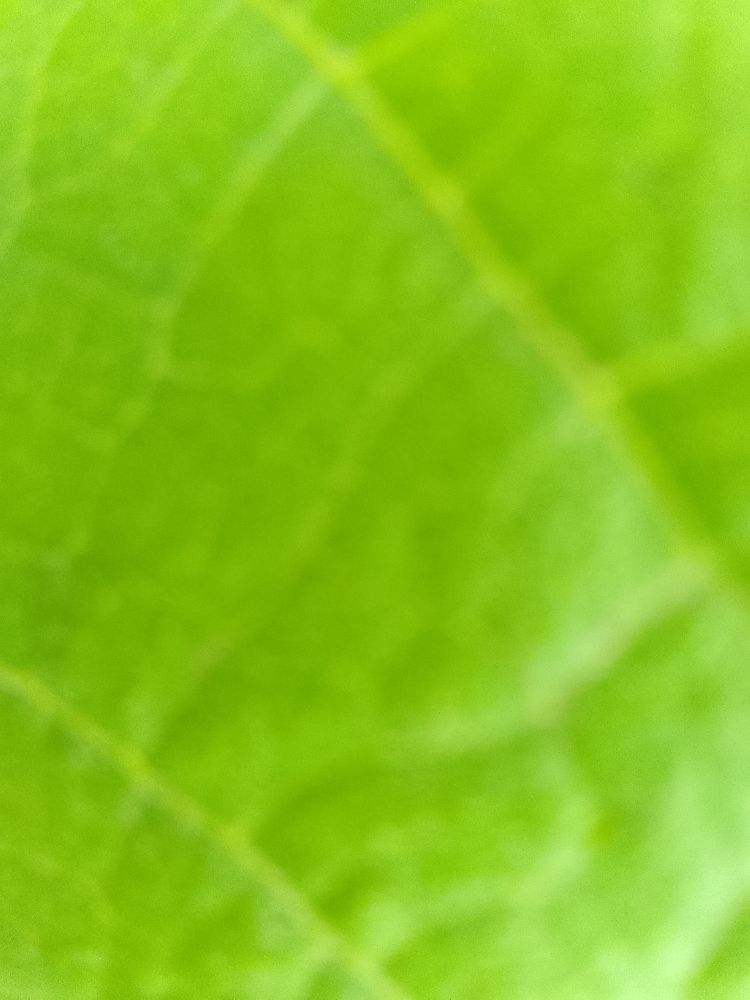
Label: healthy